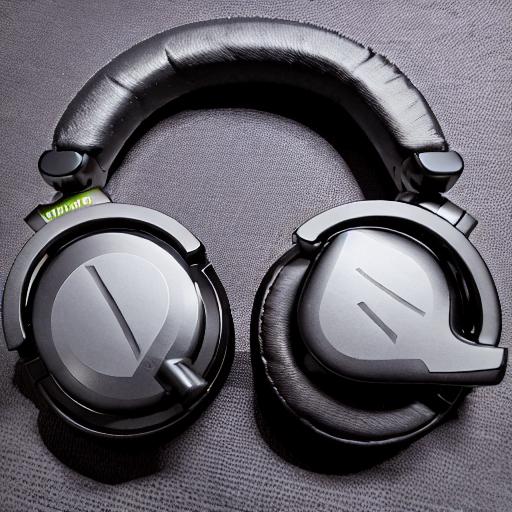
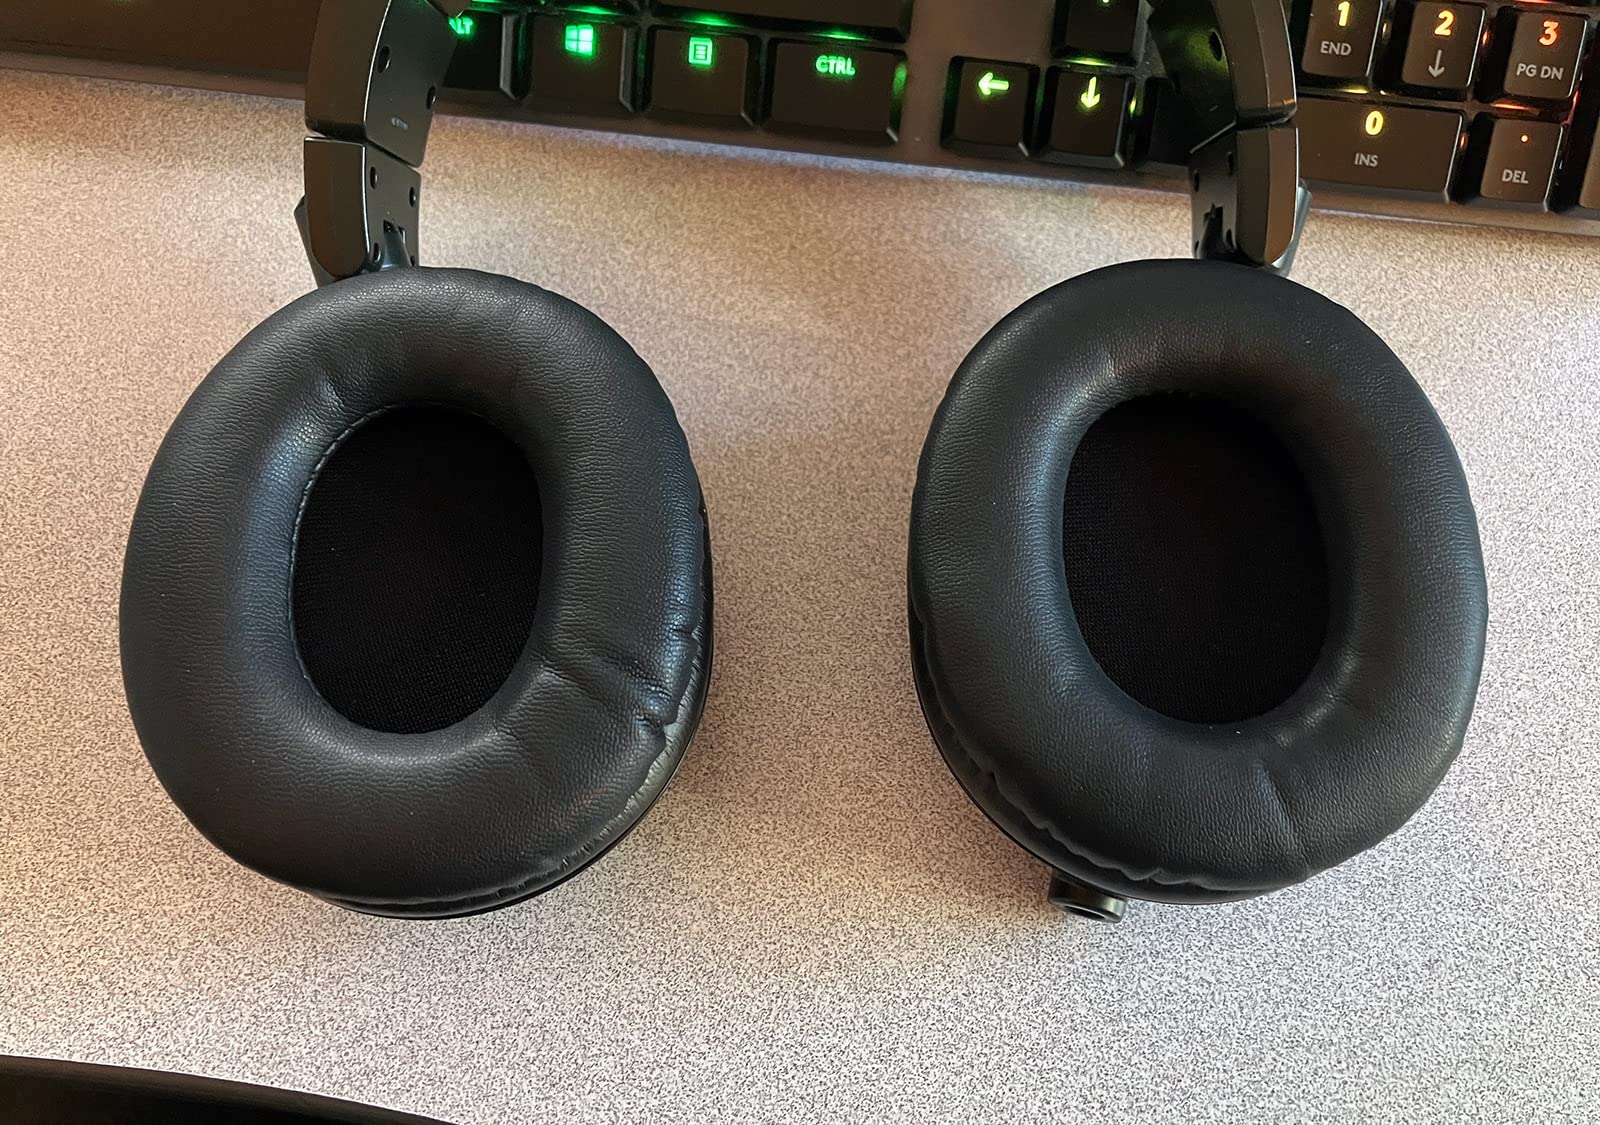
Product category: headphones
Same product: no